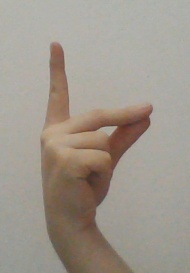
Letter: ta